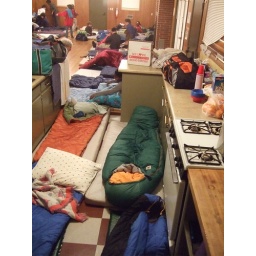
That's my bag in the lower right, next to the oven door.